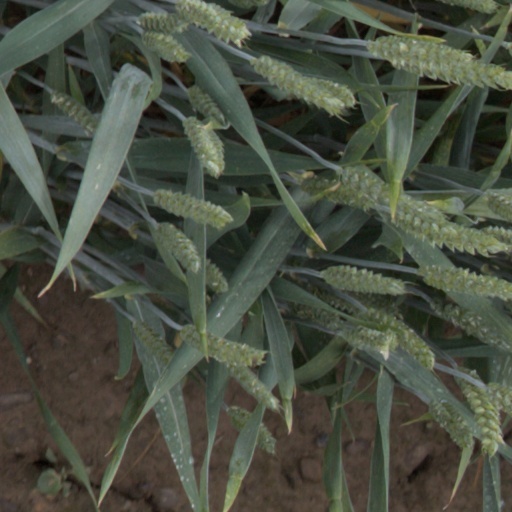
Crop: wheat